Schwiederstorf

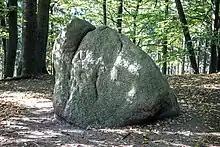
Karlstein

Schwiederstorf's coat of arms shows the glacial erratic Karlstein and the Imperial Crown of the Holy Roman Empire to reference a myth of Charlemagne's interrupted nap during the Saxon Wars. By this legend, Charlemagne took rest at the Karlstein and threatened to kill anyone who dared to wake him up. So his dog was thrown at him to wake him up as the Saxons closed in. As he noticed the danger, he yelled ″"So sure as I will split this stone with my sword, so certain we will defeat the Saxons"″ swung onto his horse, jumped over the Karlstein and cut it with his sword. His horse and dog also left their marks in the stone. The Saxons where defeated and the 'Ortstein' near Grauen is said to have its reddish color from the bloodstained soil.